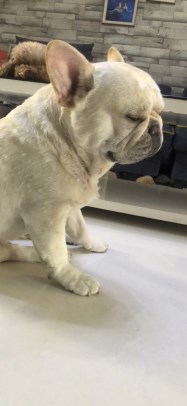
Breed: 1121-n000002-French_bulldog